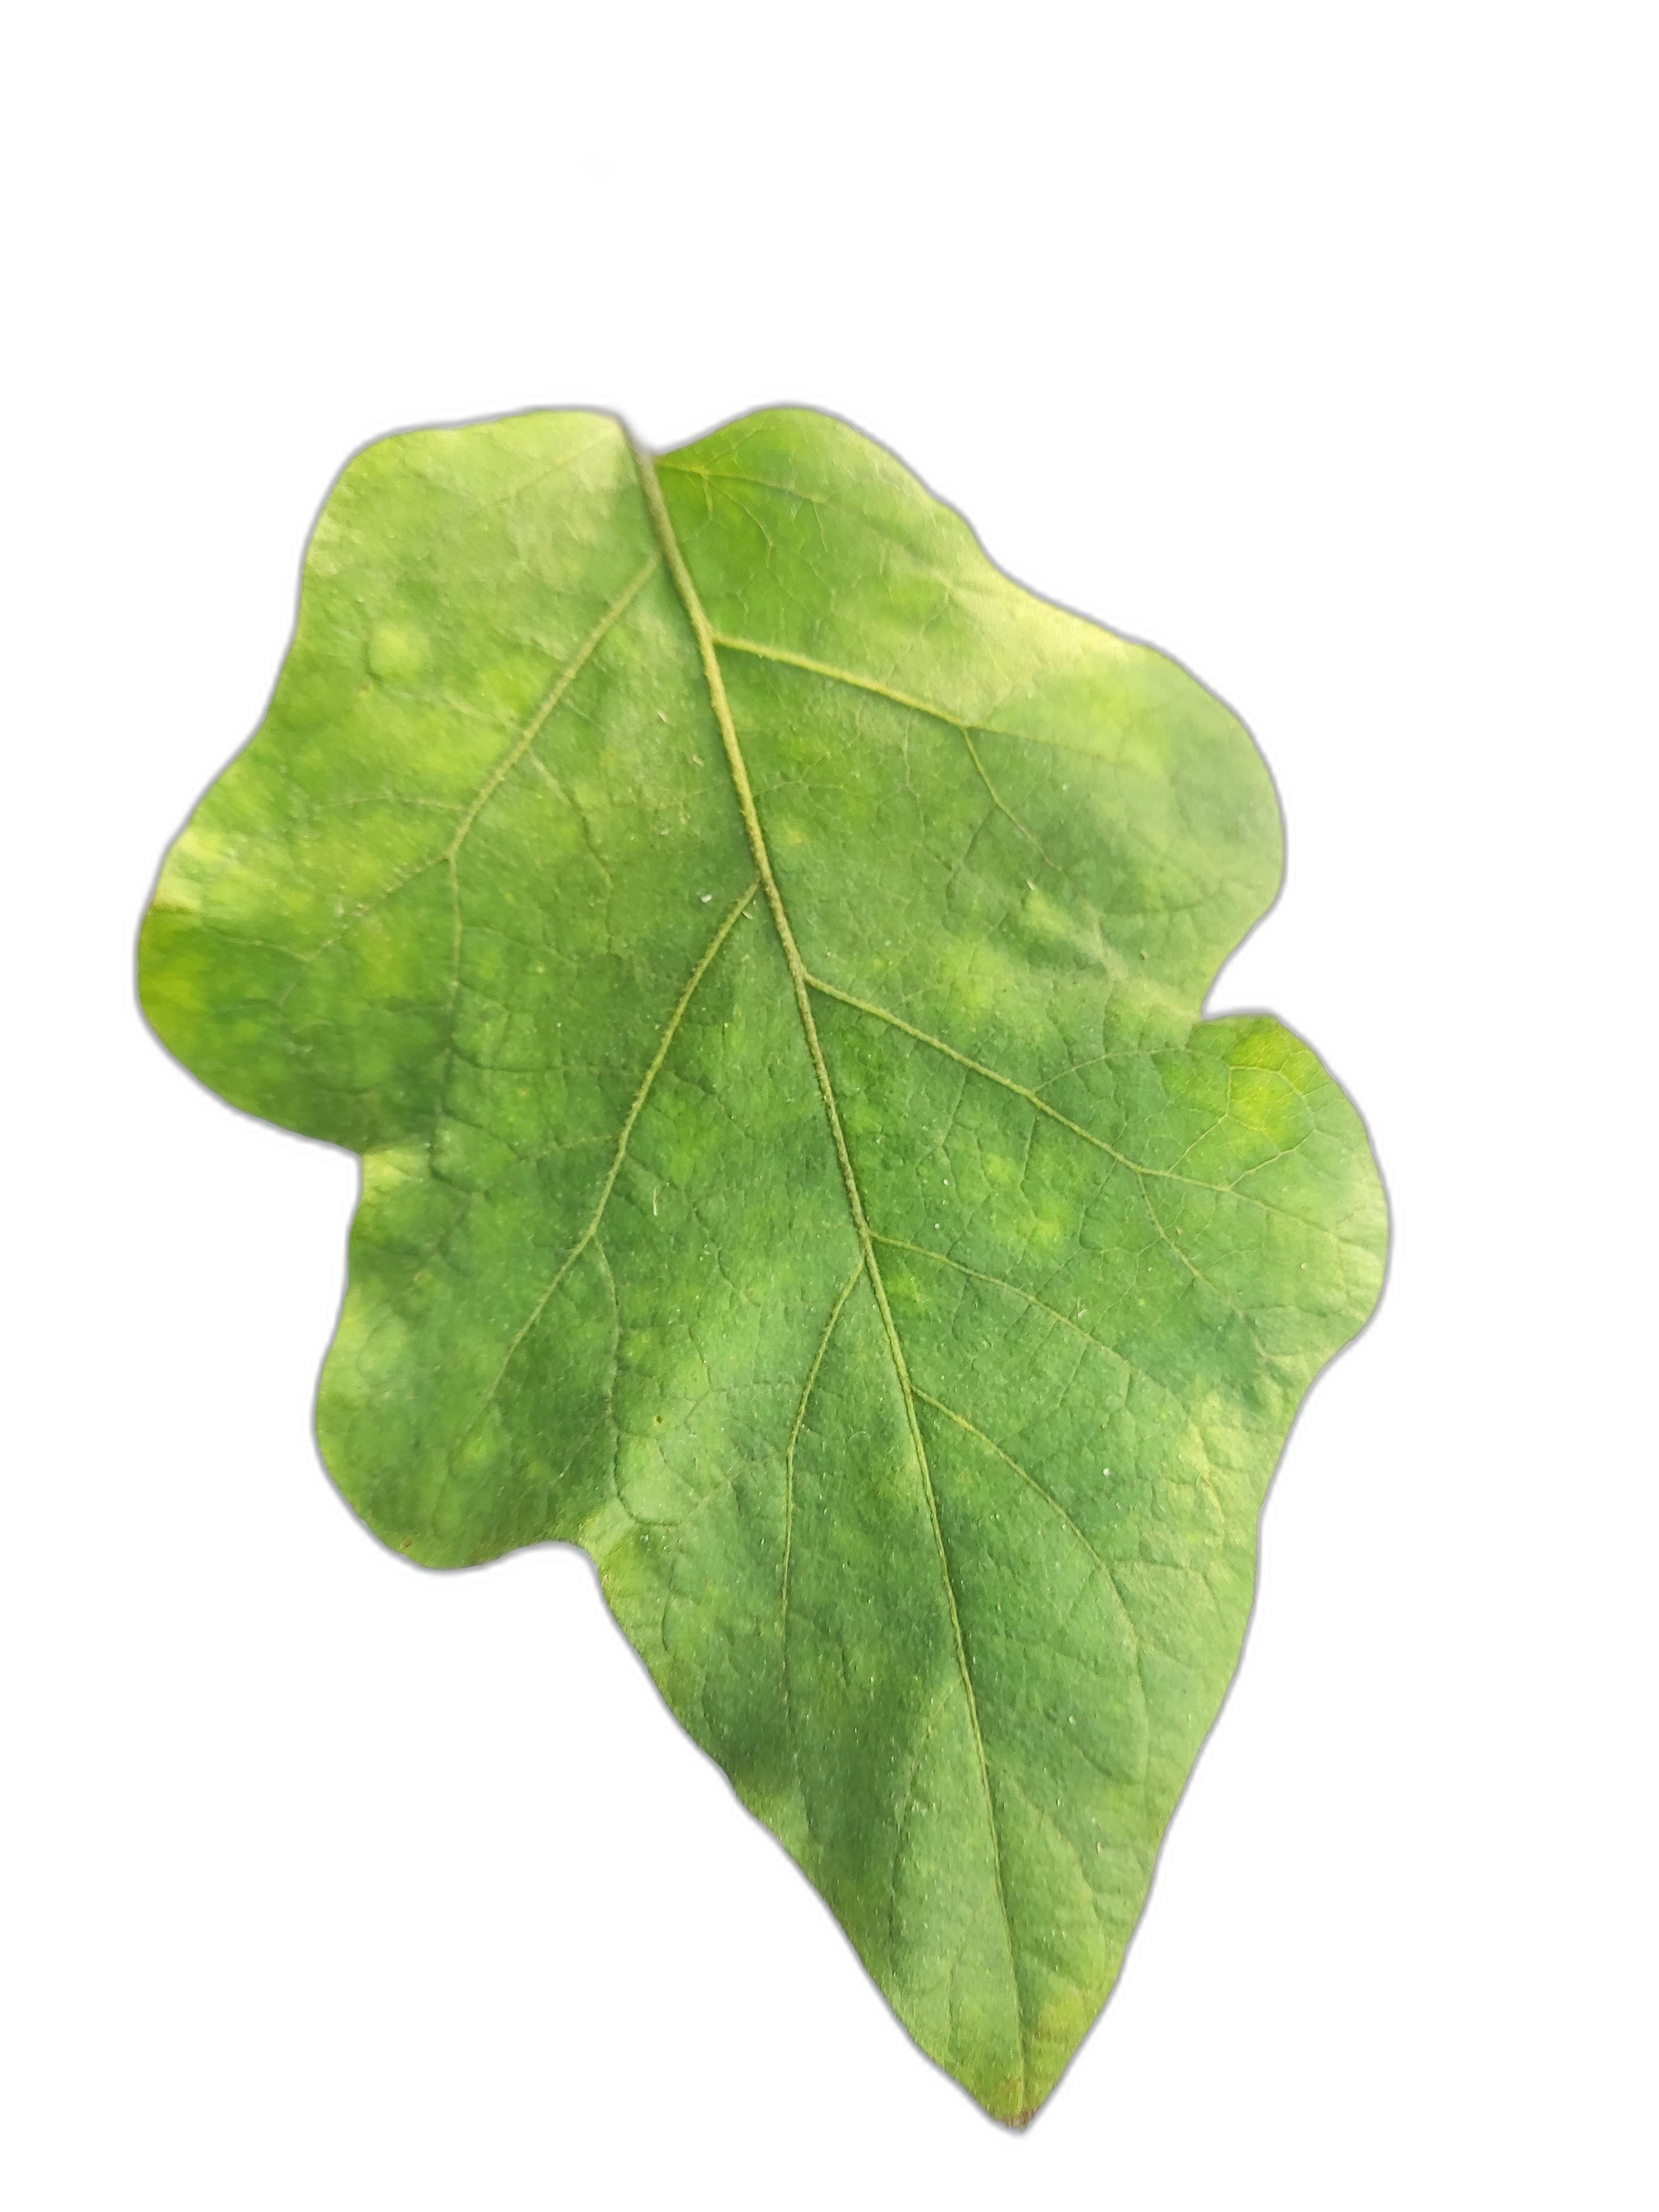
Label: Healthy Leaf